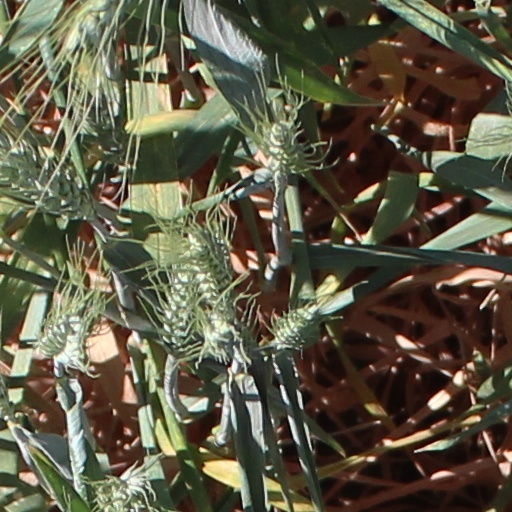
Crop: wheat